Matt Winters

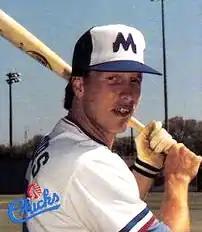
Winters in 1988 with the Memphis Chicks.

Matthew Littleton Winters (born March 18, 1960) is a former professional baseball player from Buffalo, New York. He played part of one season in Major League Baseball with the Kansas City Royals, and four seasons with the Nippon Ham Fighters in Nippon Professional Baseball.